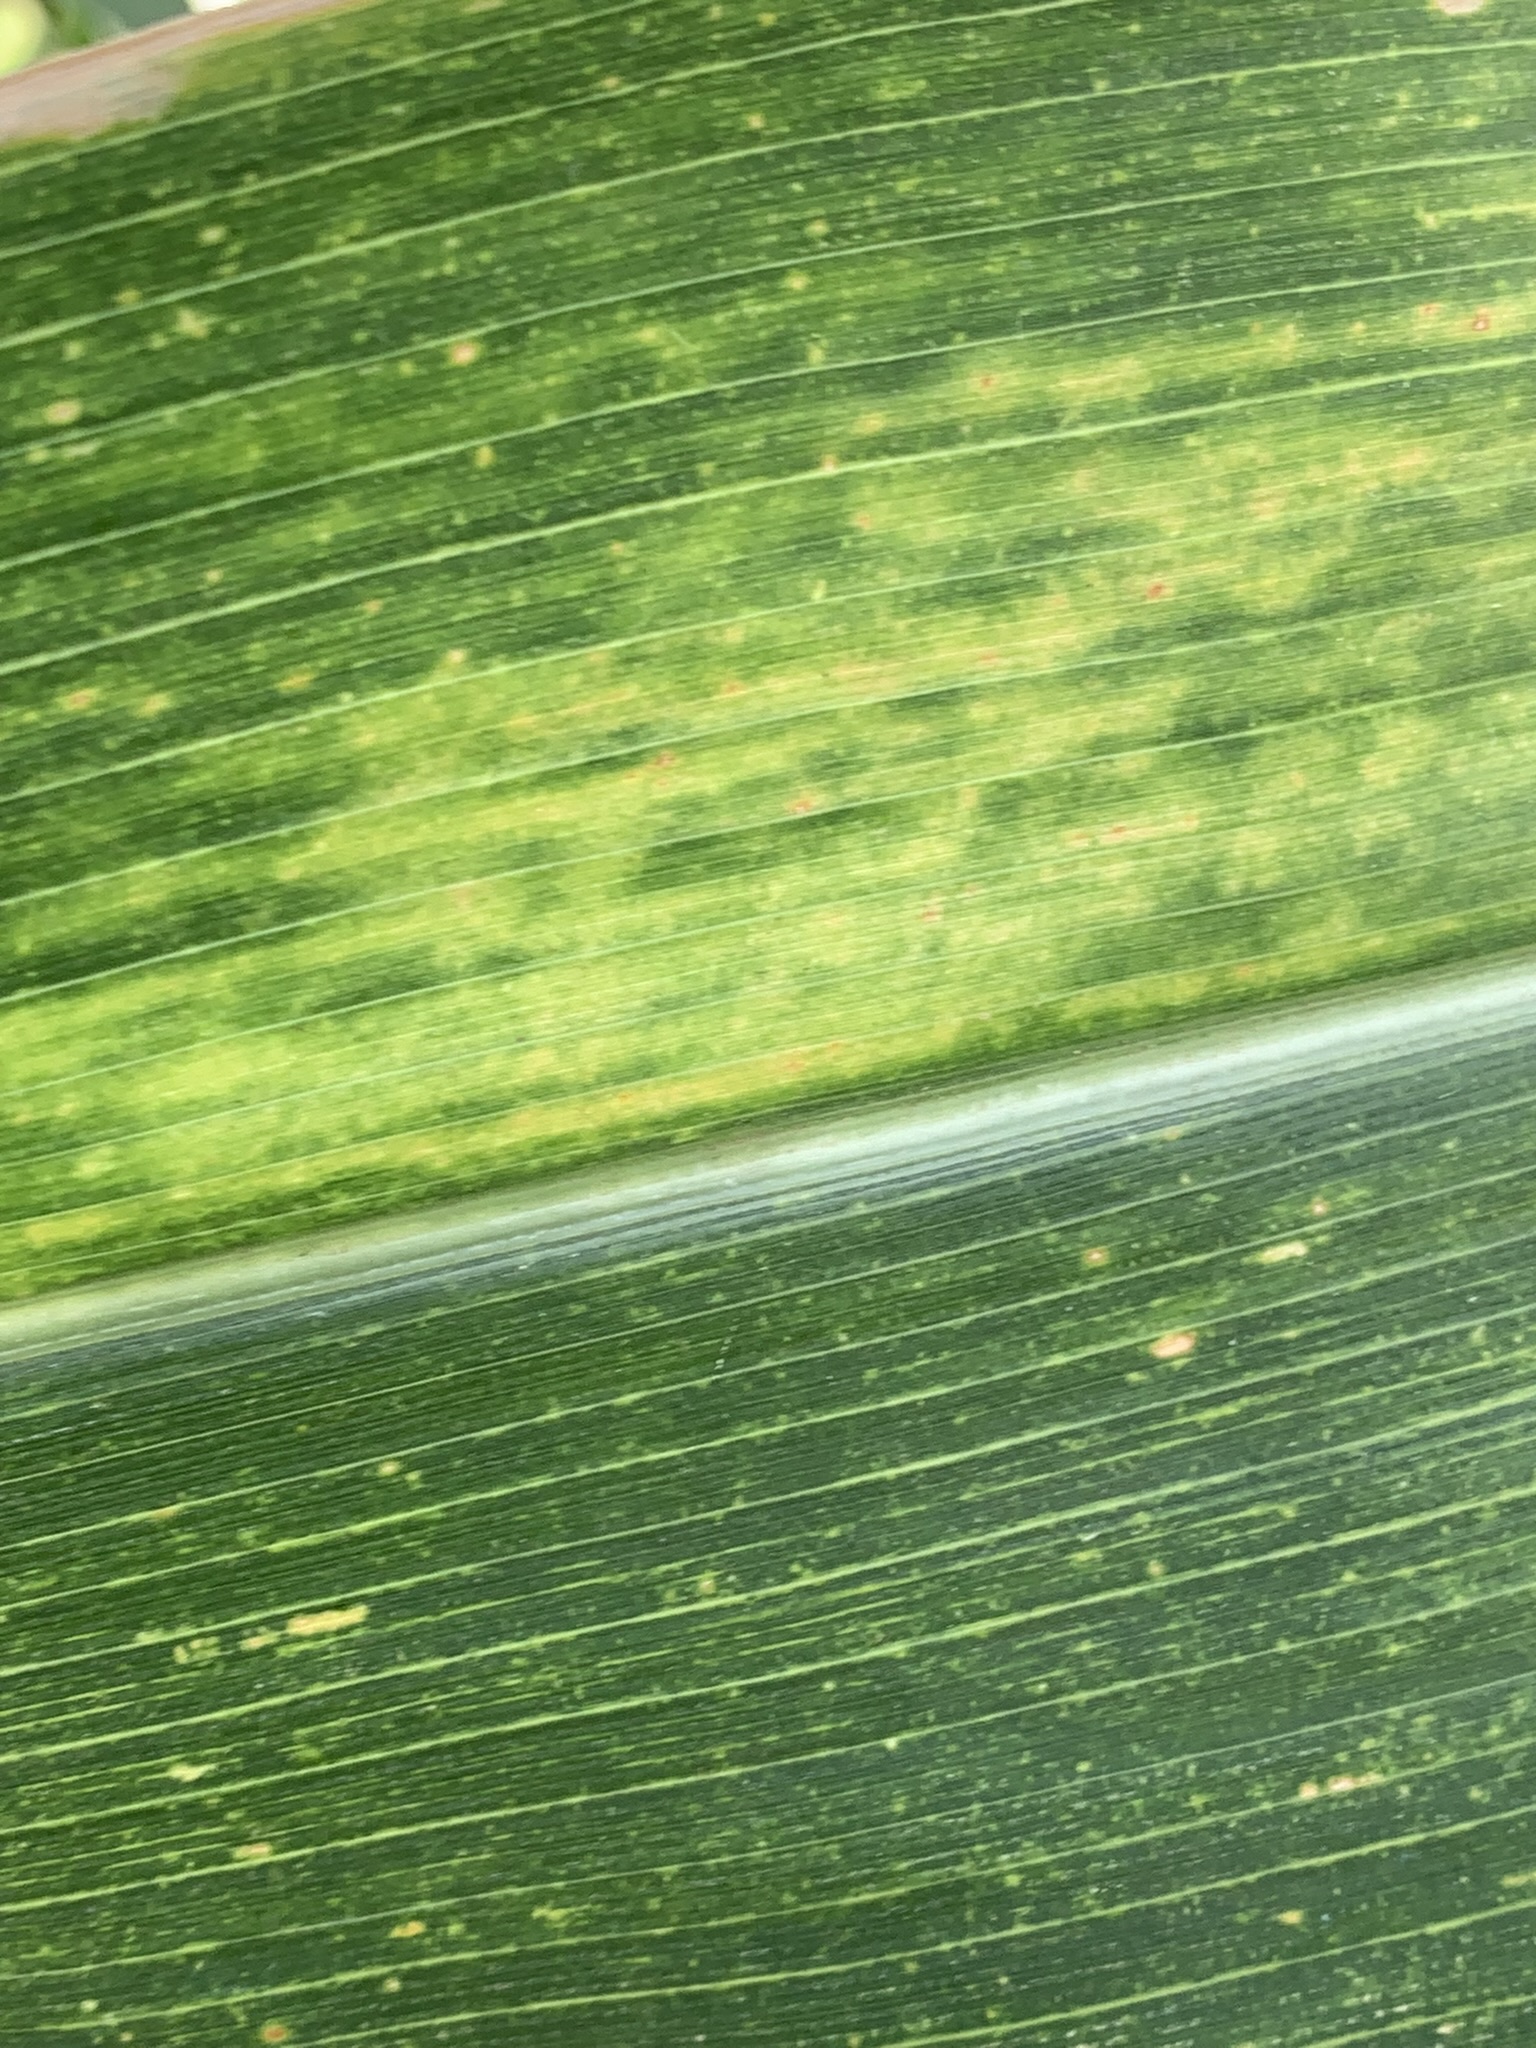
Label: MLN